Leabaib

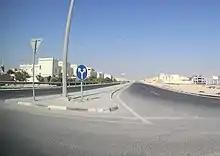
Qutaifan Street in Leabaib

Leabaib is a village in Qatar, located in the municipality of Al Daayen. It is currently under-development as a mixed-use hub for southern Al Daayen, particularly for residential districts such as Jeryan Nejaima, Al Nuwaimi, and for residences located near Arab League Street.